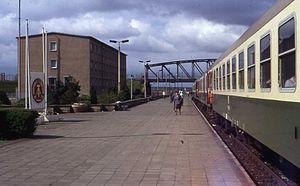
La frontière interallemande est la frontière qui séparait la République fédérale d'Allemagne et la République démocratique allemande de 1949 à 1990. En excluant le mur de Berlin, similaire mais physiquement indépendant, la frontière s'étirait sur 1 393 km de la mer Baltique à la Tchécoslovaquie.